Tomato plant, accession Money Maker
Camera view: horizontal (90 deg, fisheye); turntable rotation: 180 degrees
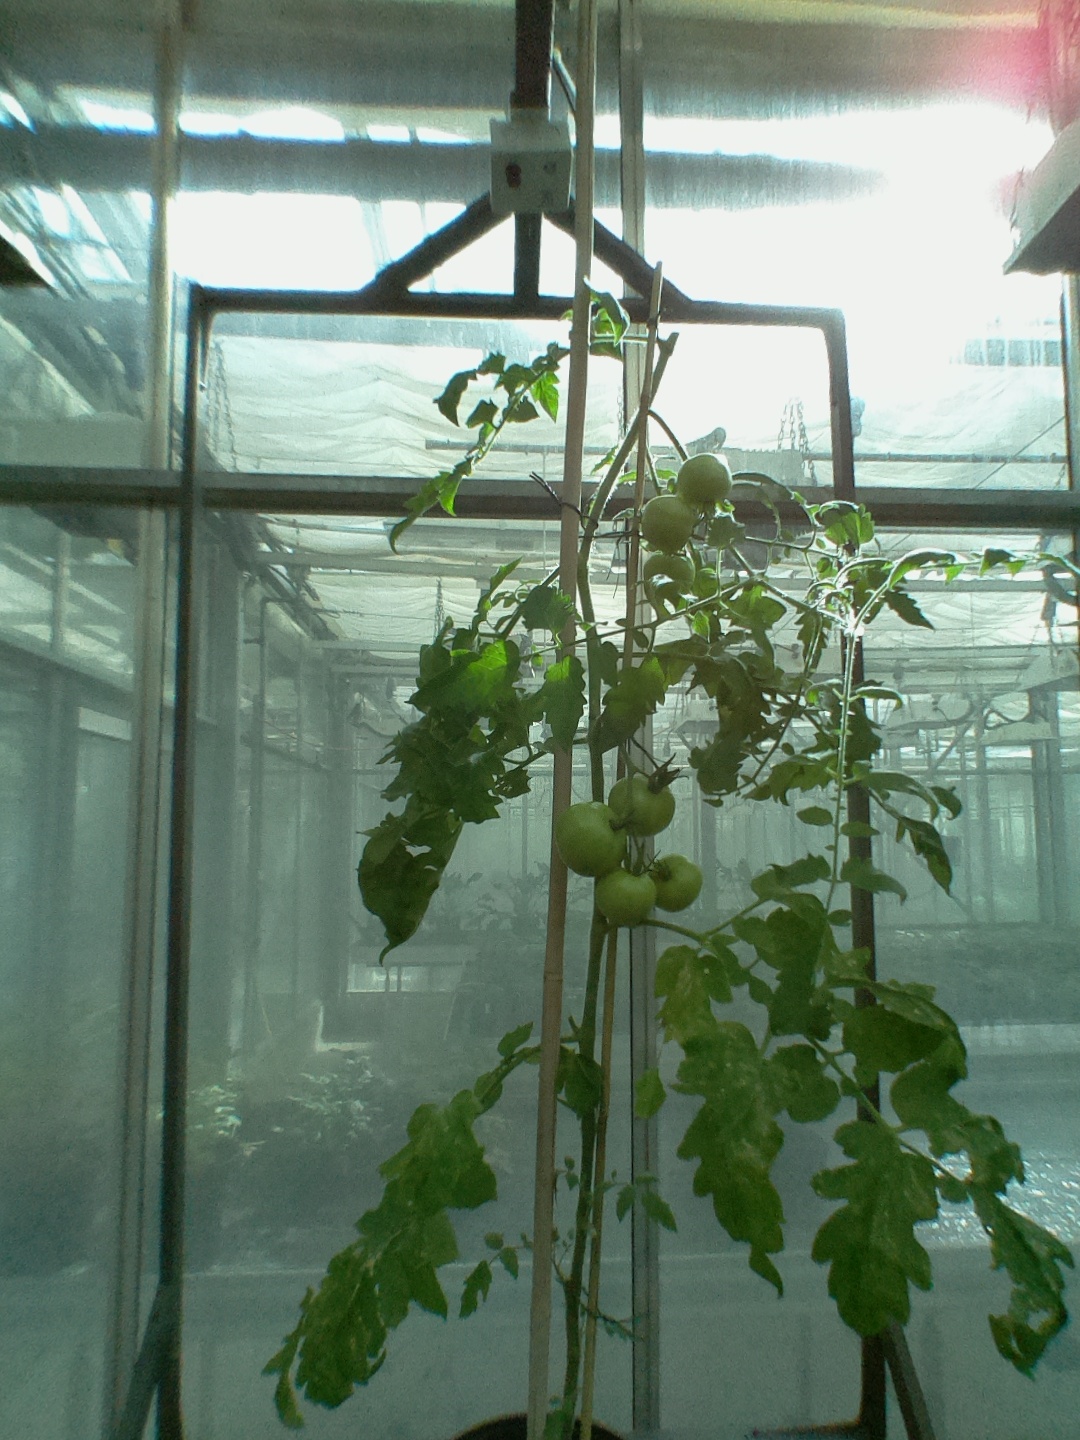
BBCH growth stage 78: 80% -90% of final fruit size